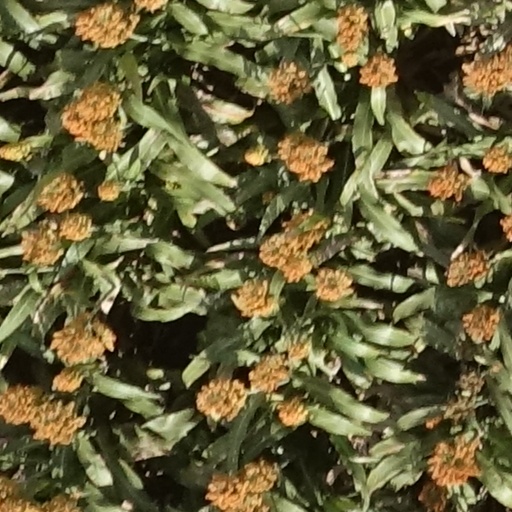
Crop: sorghum